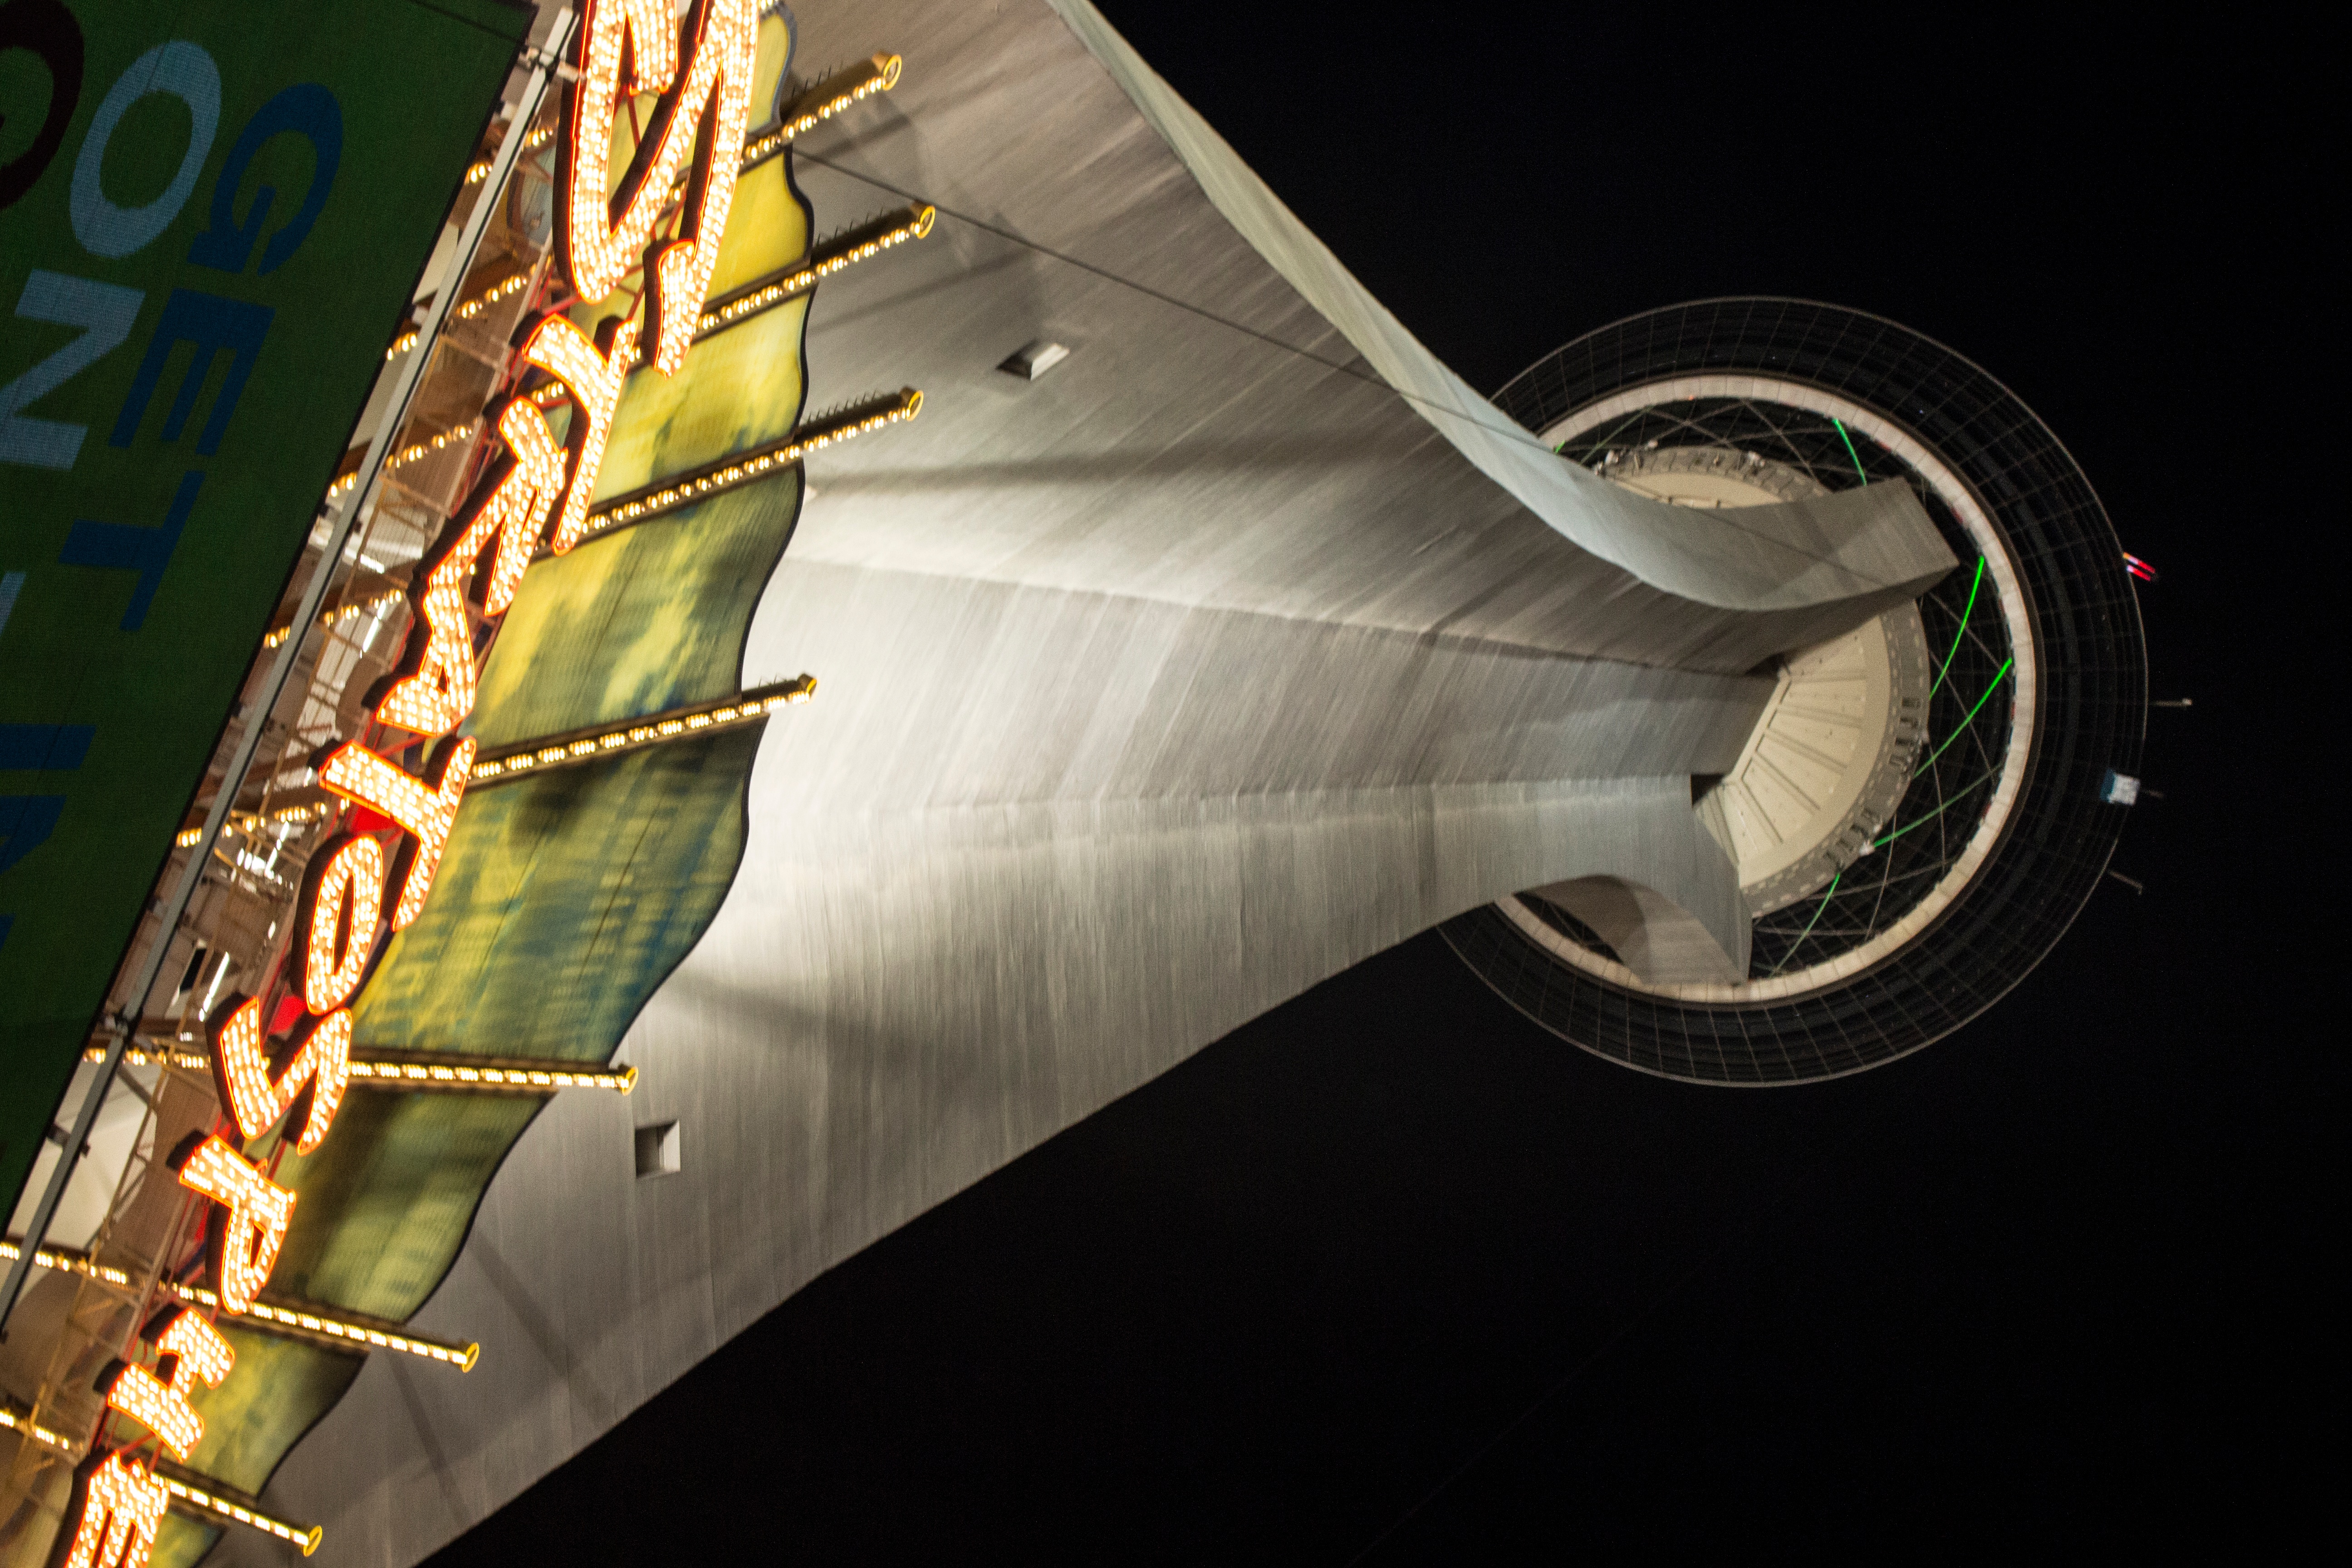
screenshot, atmosphere of earth, plucked string instruments